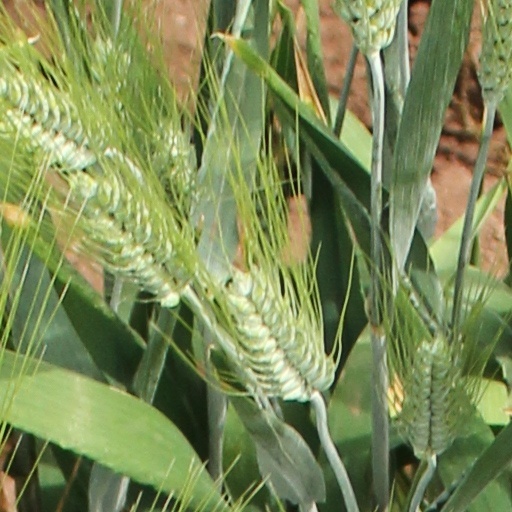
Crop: wheat